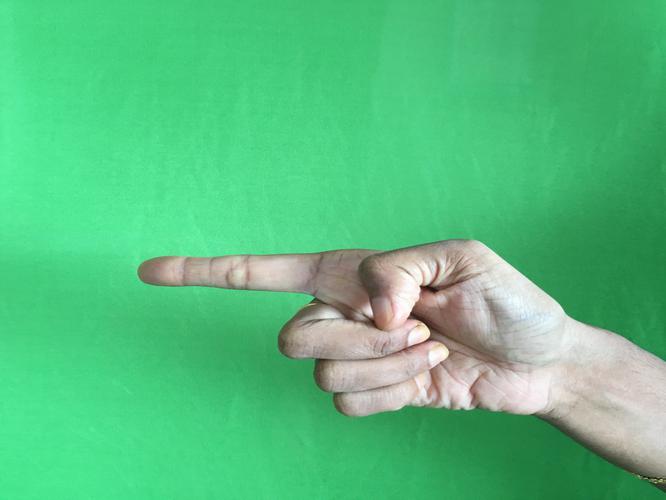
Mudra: Suchi
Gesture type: single_hand